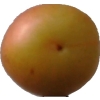
Label: cherry_wax